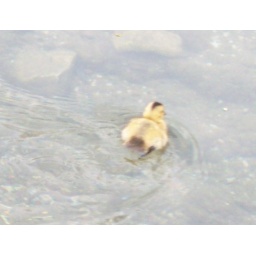
this little yellow one paddled off in the wrong direction with the juvenile swan in hot pursuit